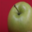
Label: apple